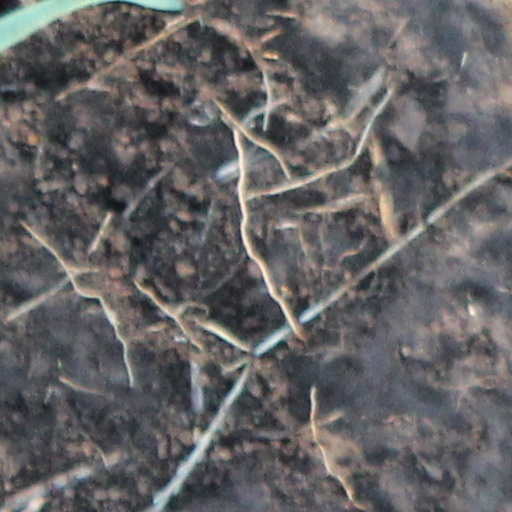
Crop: wheat